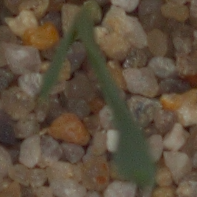
Label: common_wheat